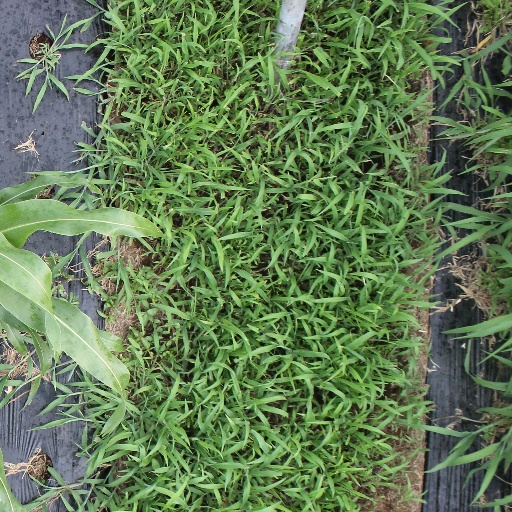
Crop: sorghum